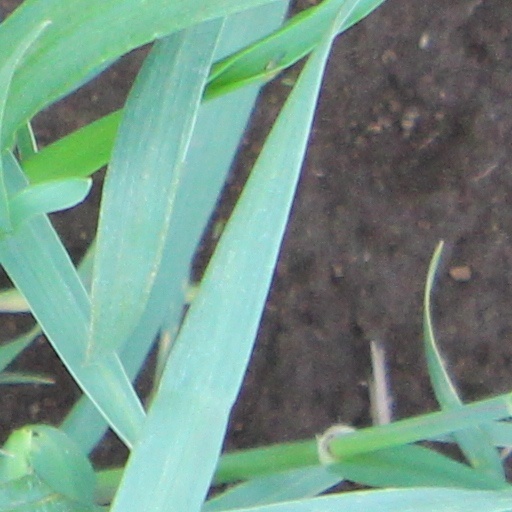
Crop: wheat